Affect (psychology)

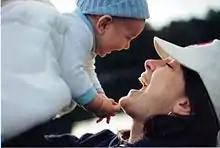
A mother and her child showing affect

Affect, in psychology, is the underlying experience of feeling, emotion, attachment, or mood. It encompasses a wide range of emotional states and can be positive (e.g., happiness, joy, excitement) or negative (e.g., sadness, anger, fear, disgust). Affect is a fundamental aspect of human experience and plays a central role in many psychological theories and studies. It can be understood as a combination of three components: emotion, mood (enduring, less intense emotional states that are not necessarily tied to a specific event), and affectivity (an individual's overall disposition or temperament, which can be characterized as having a generally positive or negative affect). In psychology, the term "affect" is often used interchangeably with several related terms and concepts, though each term may have slightly different nuances. These terms encompass: emotion, feeling, mood, emotional state, sentiment, affective state, emotional response, affective reactivity, and disposition. Researchers and psychologists may employ specific terms based on their focus and the context of their work.